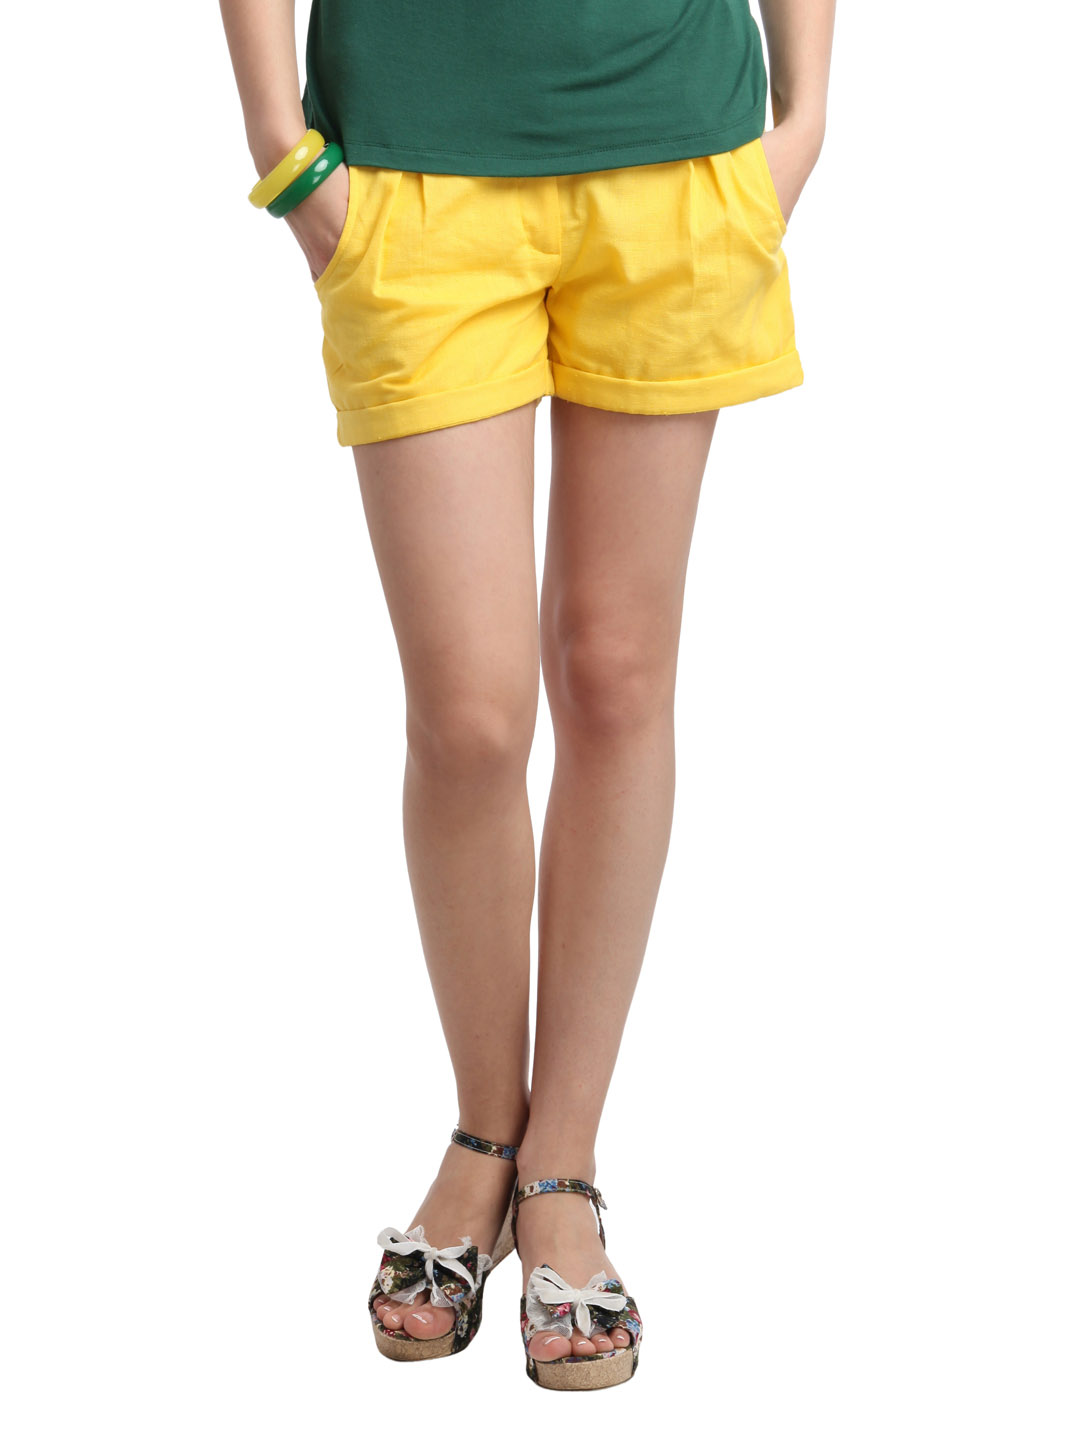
Femella Women Yellow Shorts
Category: Apparel / Bottomwear / Shorts
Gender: Women
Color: Yellow
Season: Summer 2012
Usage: Casual